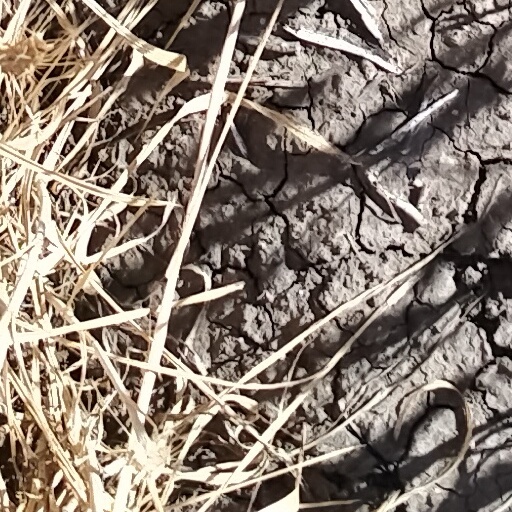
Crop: wheat